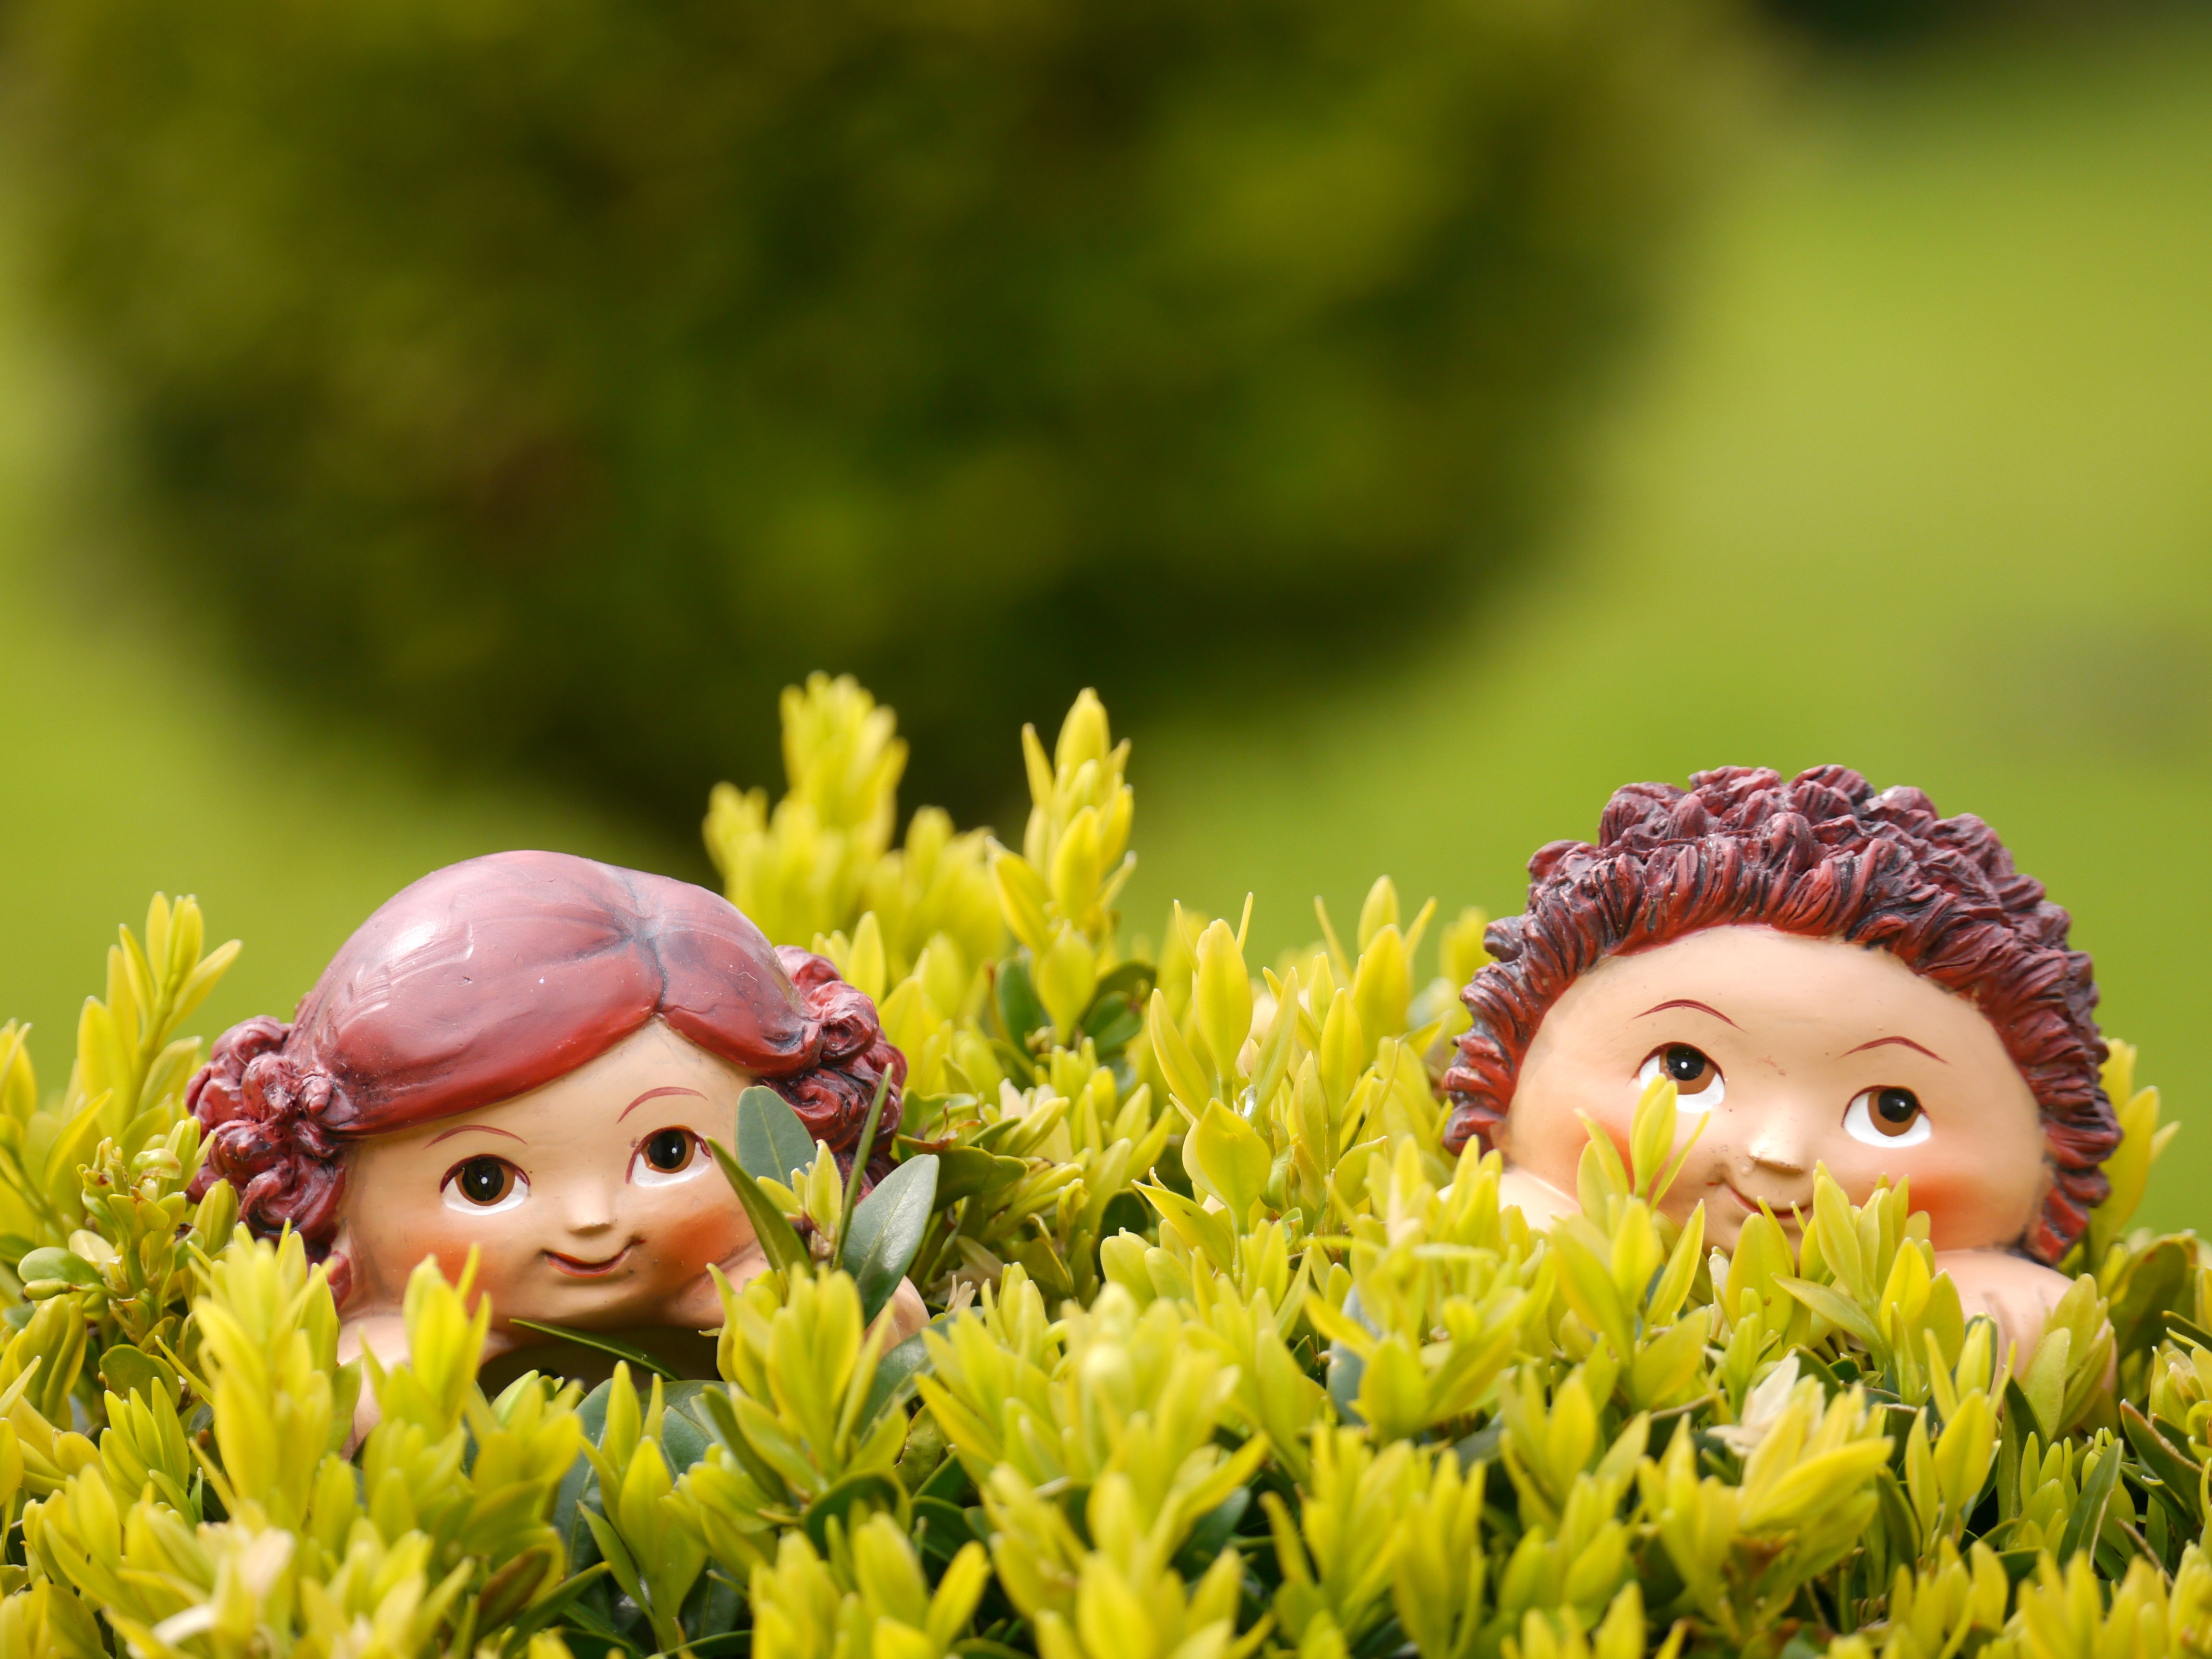
grass, plant, play, flower, decoration, spring, green, color, autumn, child, yellow, agriculture, flora, children, hidden, macro photography, daisy family